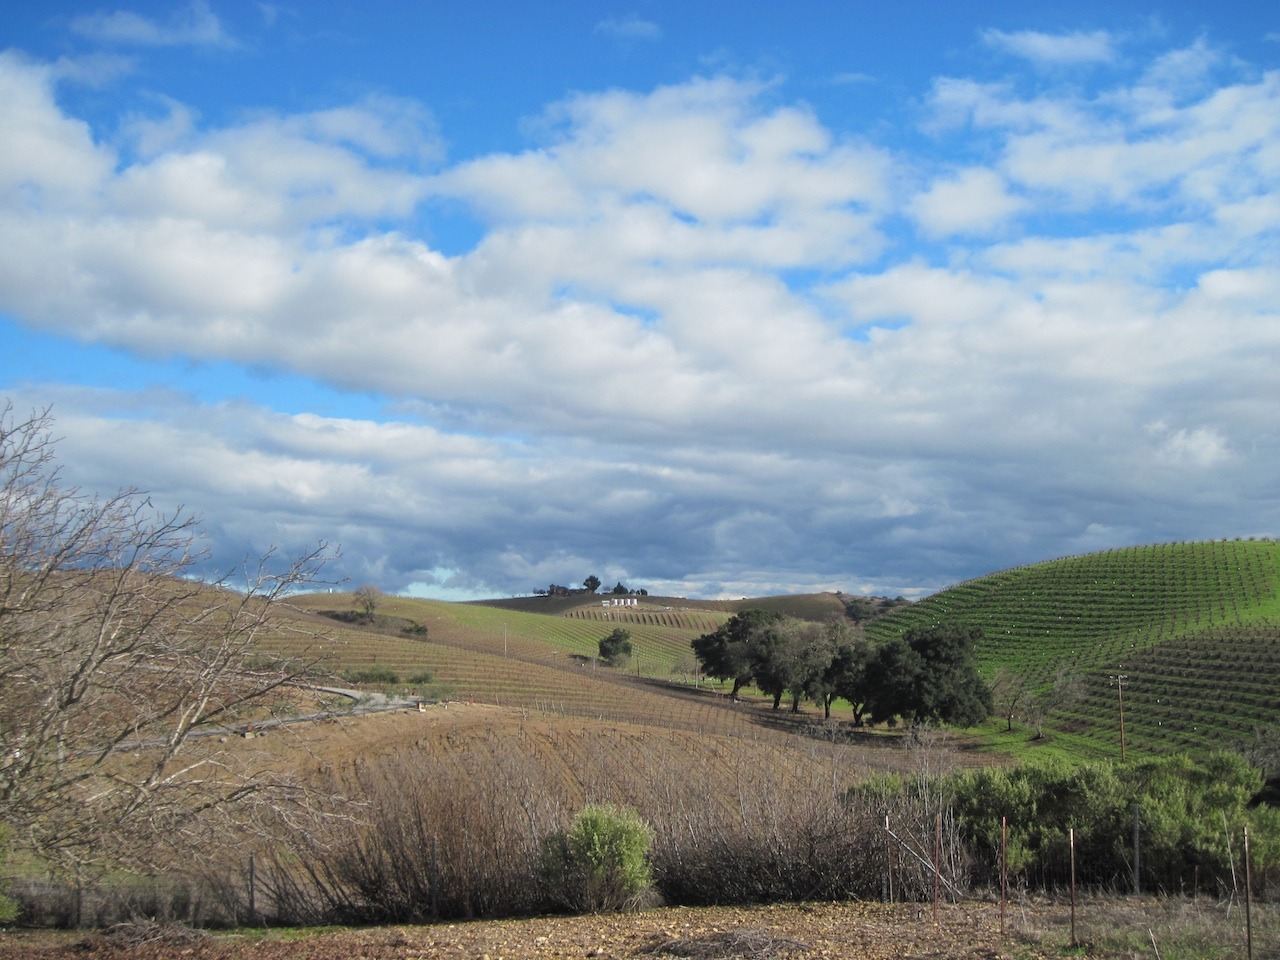
landscape, tree, nature, grass, horizon, mountain, winter, fence, cloud, sky, vine, vineyard, road, field, farm, meadow, prairie, countryside, hill, valley, land, mountain range, country, pole, rural, green, pasture, scenery, weather, fencing, blue, agriculture, highland, holding, plain, storage, trees, vines, hills, clouds, grassland, plateau, scene, tanks, viticulture, wintry, ecosystem, january, jan, winegrowing, rural area, garden fence, geographical feature, mountainous landforms